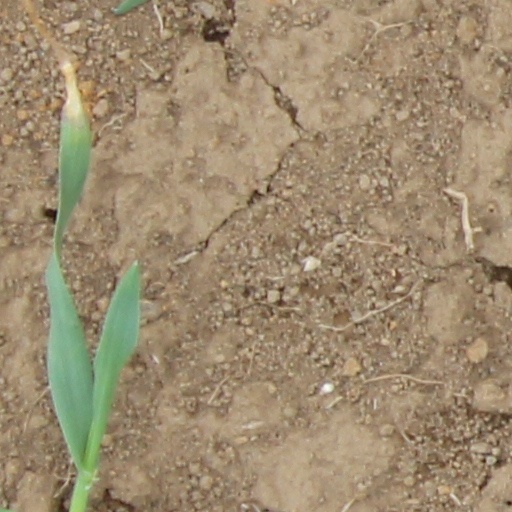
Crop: wheat